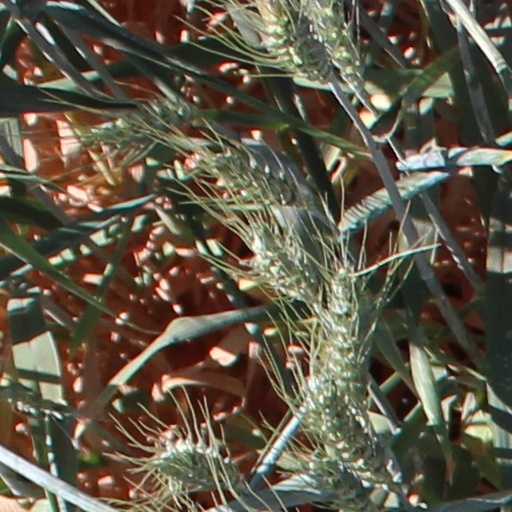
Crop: wheat